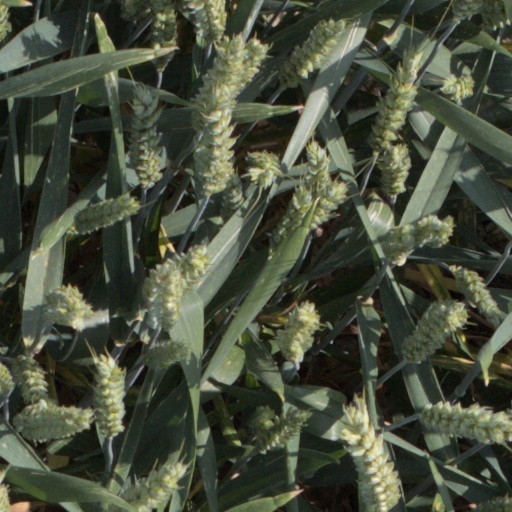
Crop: wheat